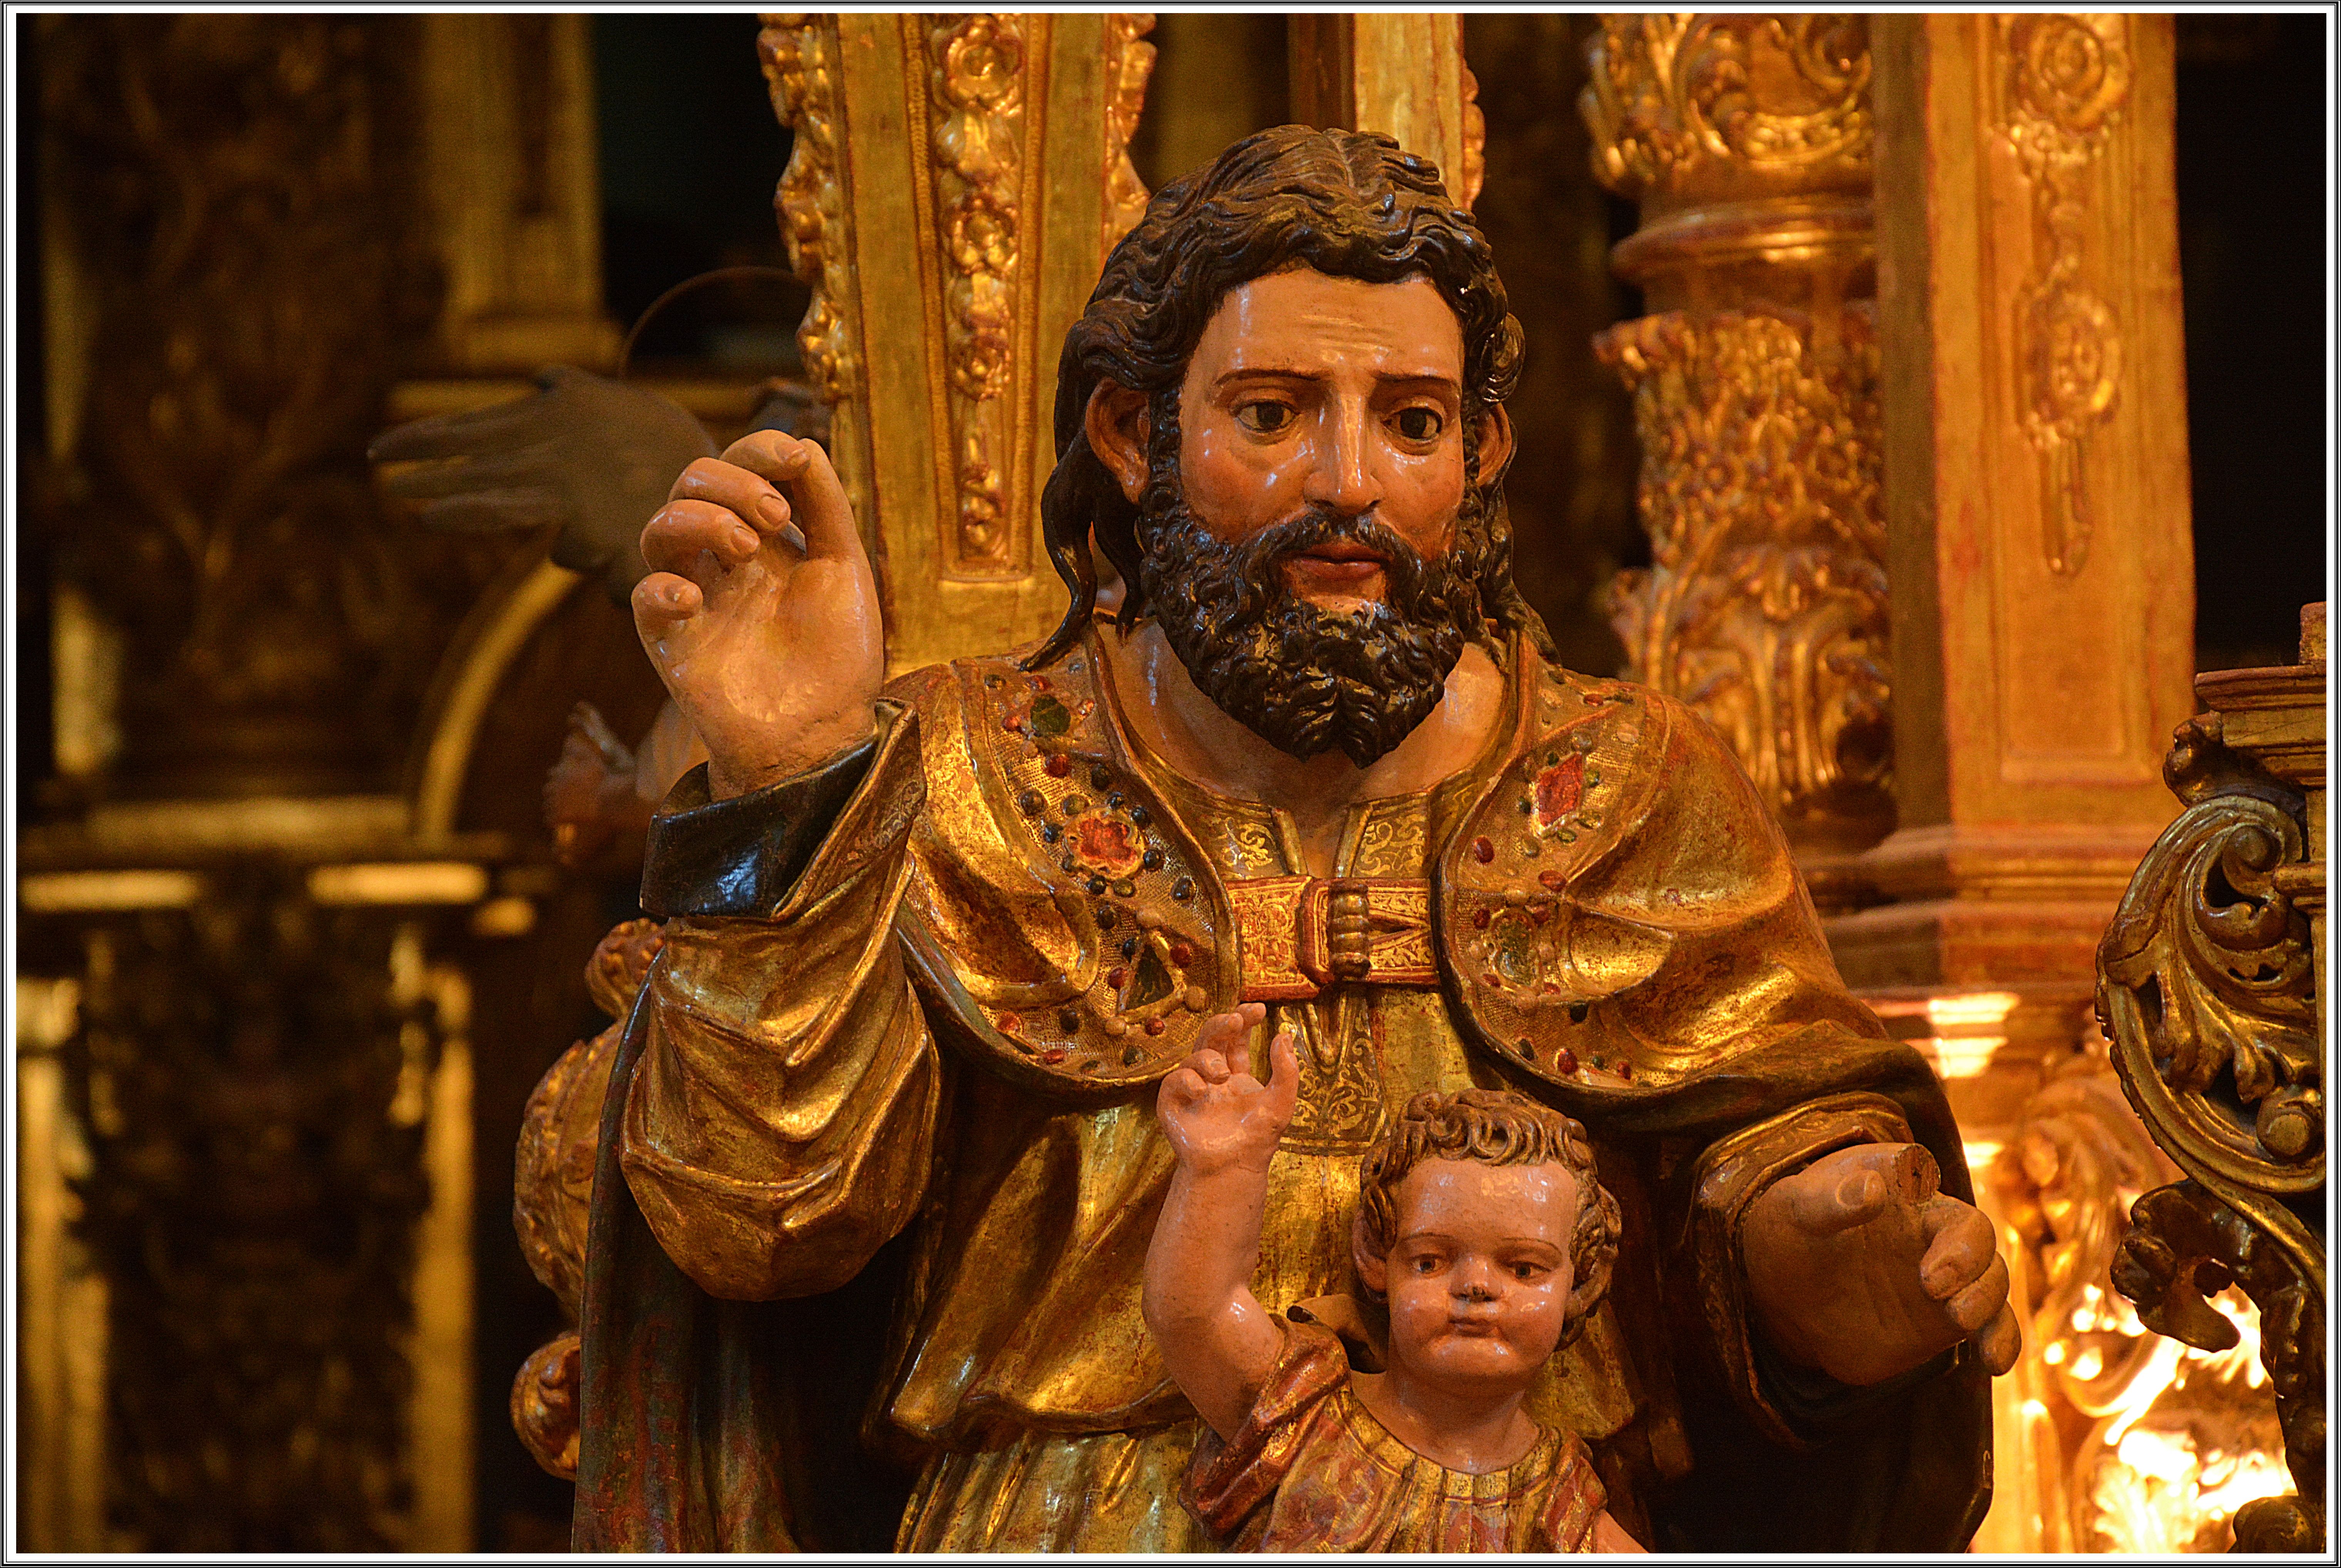
religion, monarch, cool image, temple, larioja, i, mythology, alfaro, hindu temple, ancient history